Jalaluddin Surkh-Posh Bukhari

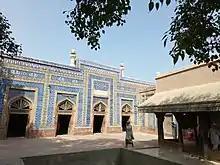
Mosque (left) and entrance to the tomb/shrine of Jalaluddin Bukhari (right) in Uch

The tomb is a short way from the cemetery of Uch. It stands on a promontory overlooking the plains and the desert beyond. To one side of the tomb is a mosque decorated with blue tilework. In front of the tomb is a pool. A carved wooden door leads into the room containing Bukhari's coffin. UNESCO describes the site: